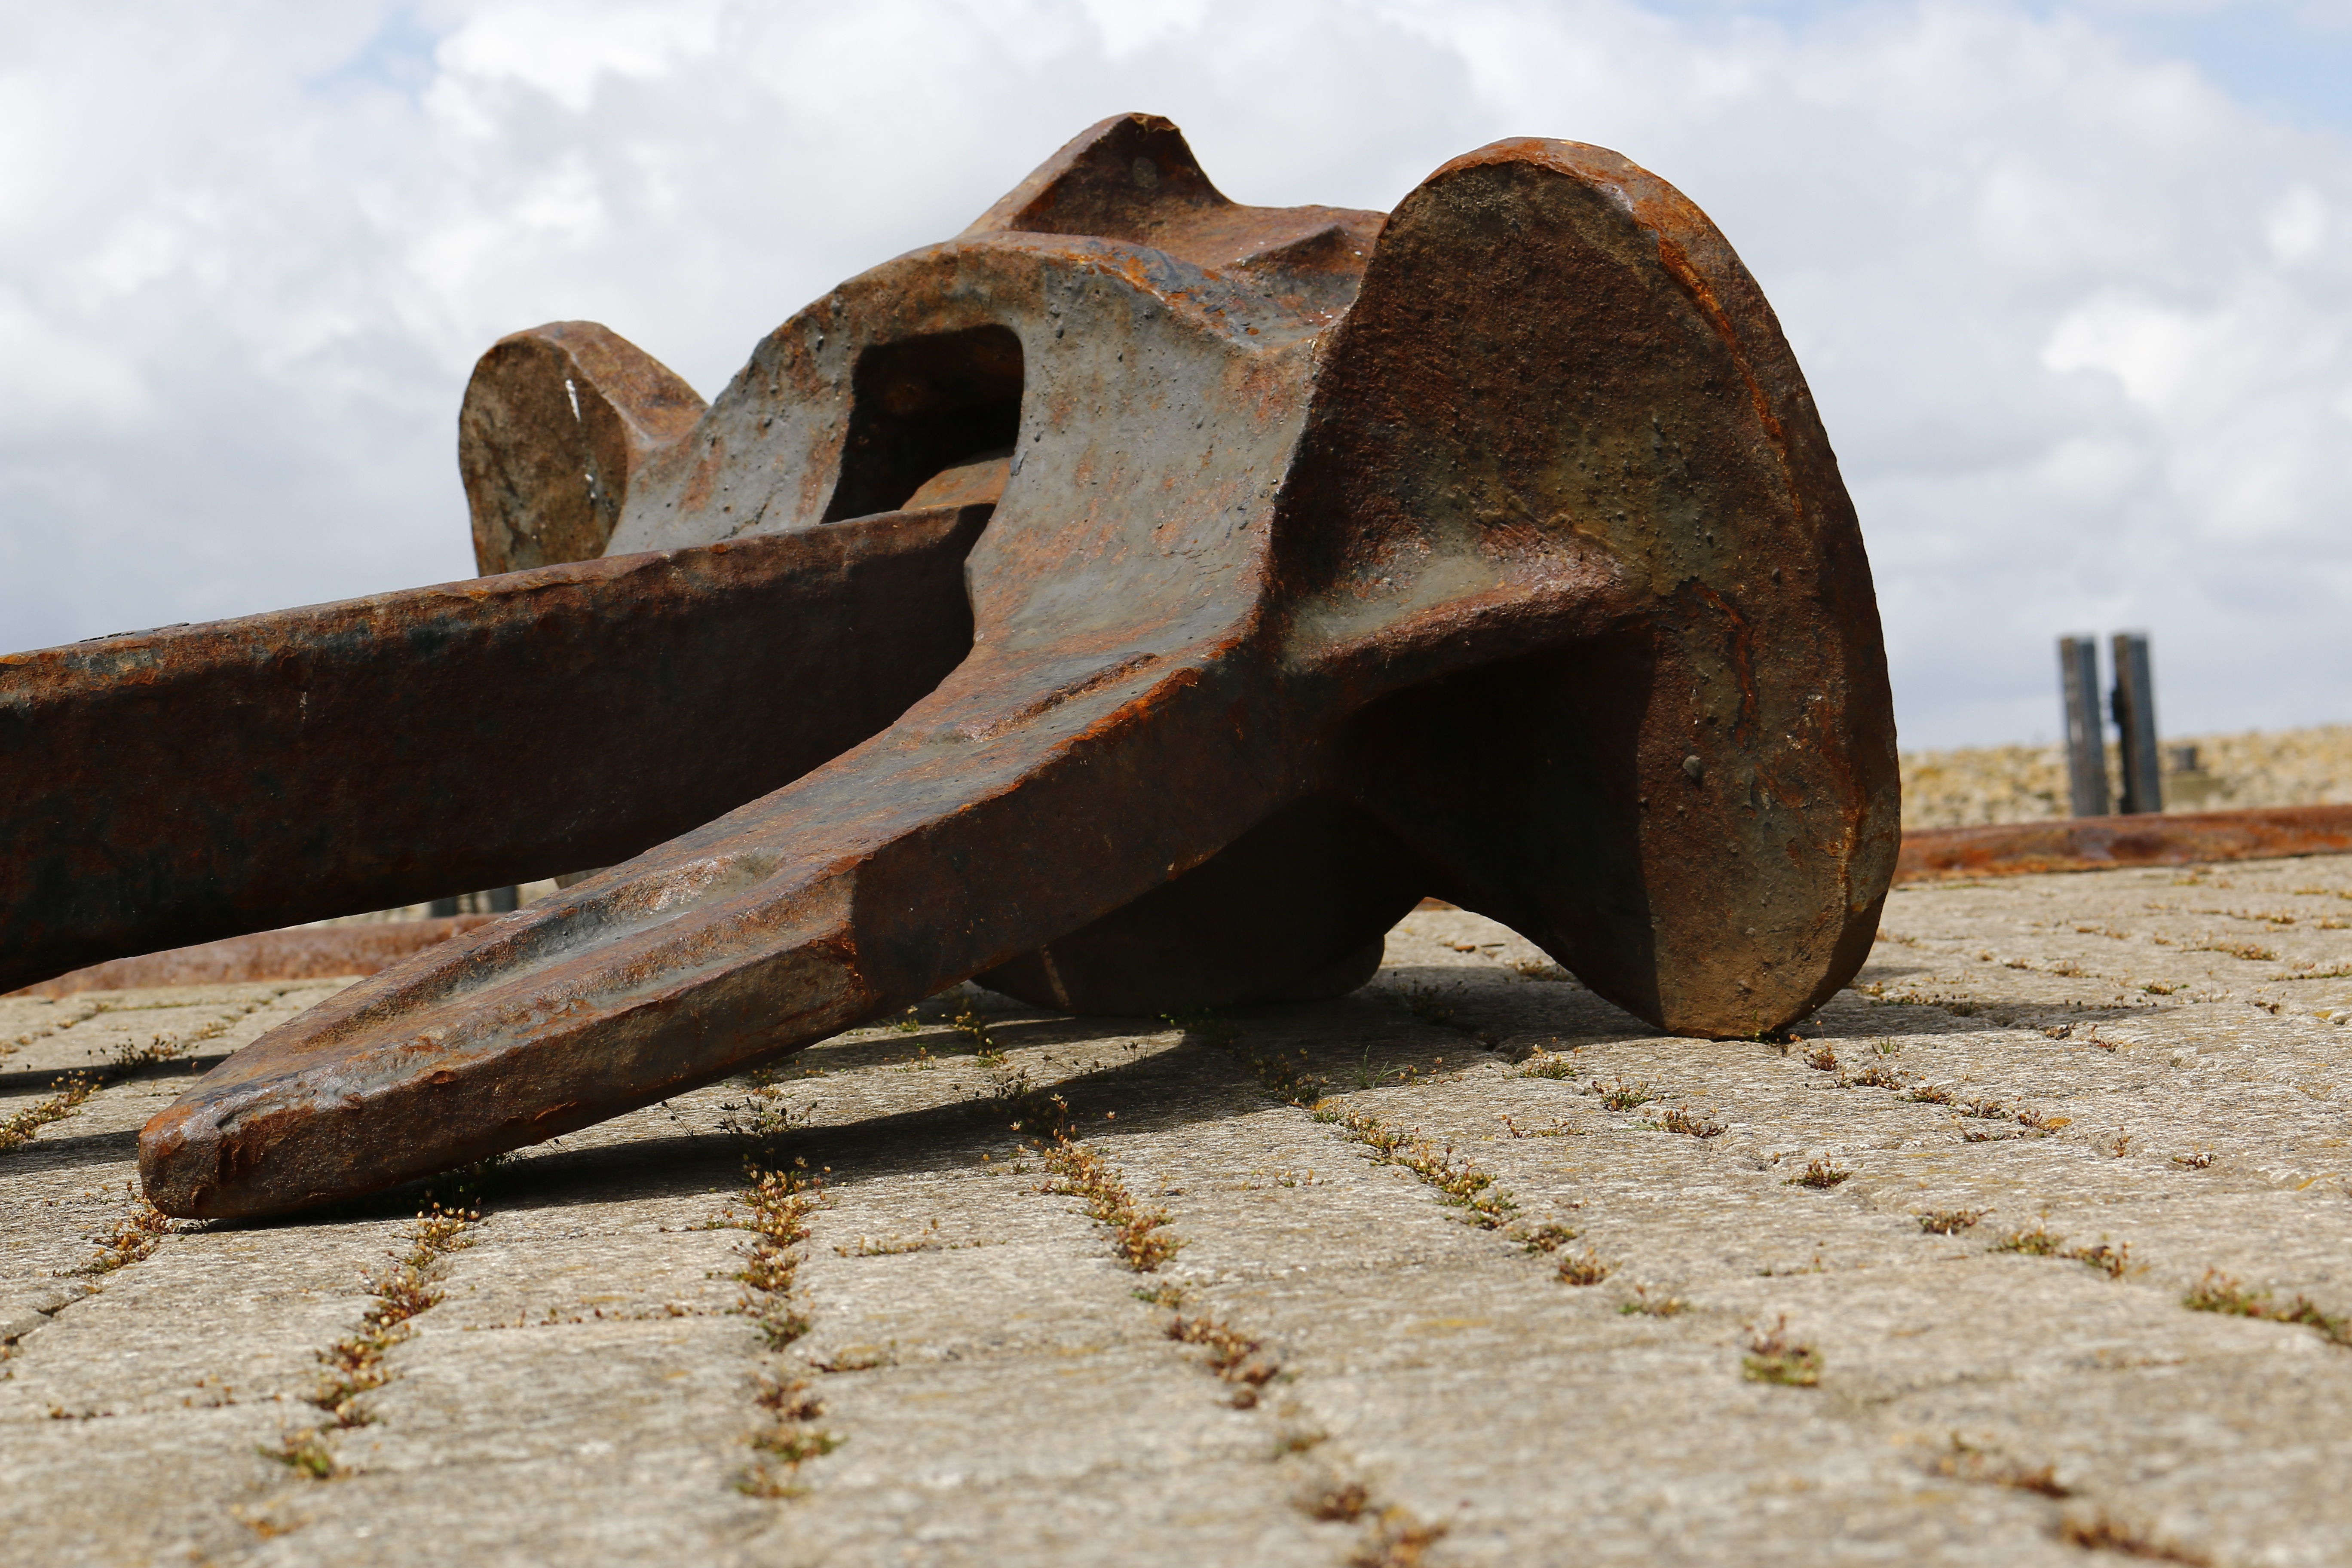
sand, rock, wood, ship, monument, statue, port, material, sculpture, art, temple, anchor, carving, north sea, stainless, quay wall, ancient history